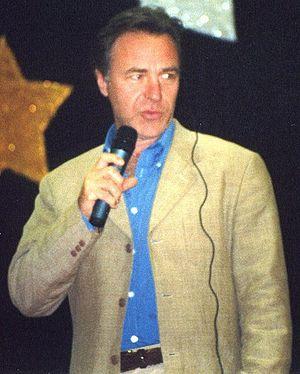
Casey Patrick Biggs est un acteur américain, né le 4 avril 1955 à Toledo en Ohio.
Star Trek: Deep Space Nine est une série télévisée de science-fiction américaine en 176 épisodes de 45 minutes, créée par Rick Berman et Michael Piller et diffusée entre le 3 janvier 1993 et le 2 juin 1999 en syndication. C'est la troisième série de l'univers de Star Trek.